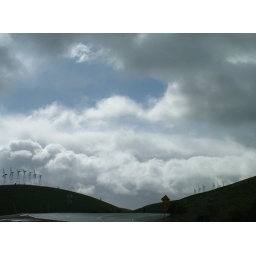
soaking in the clouds while sitting in the car, participating in a conference call. Had to drive into range to make the call.